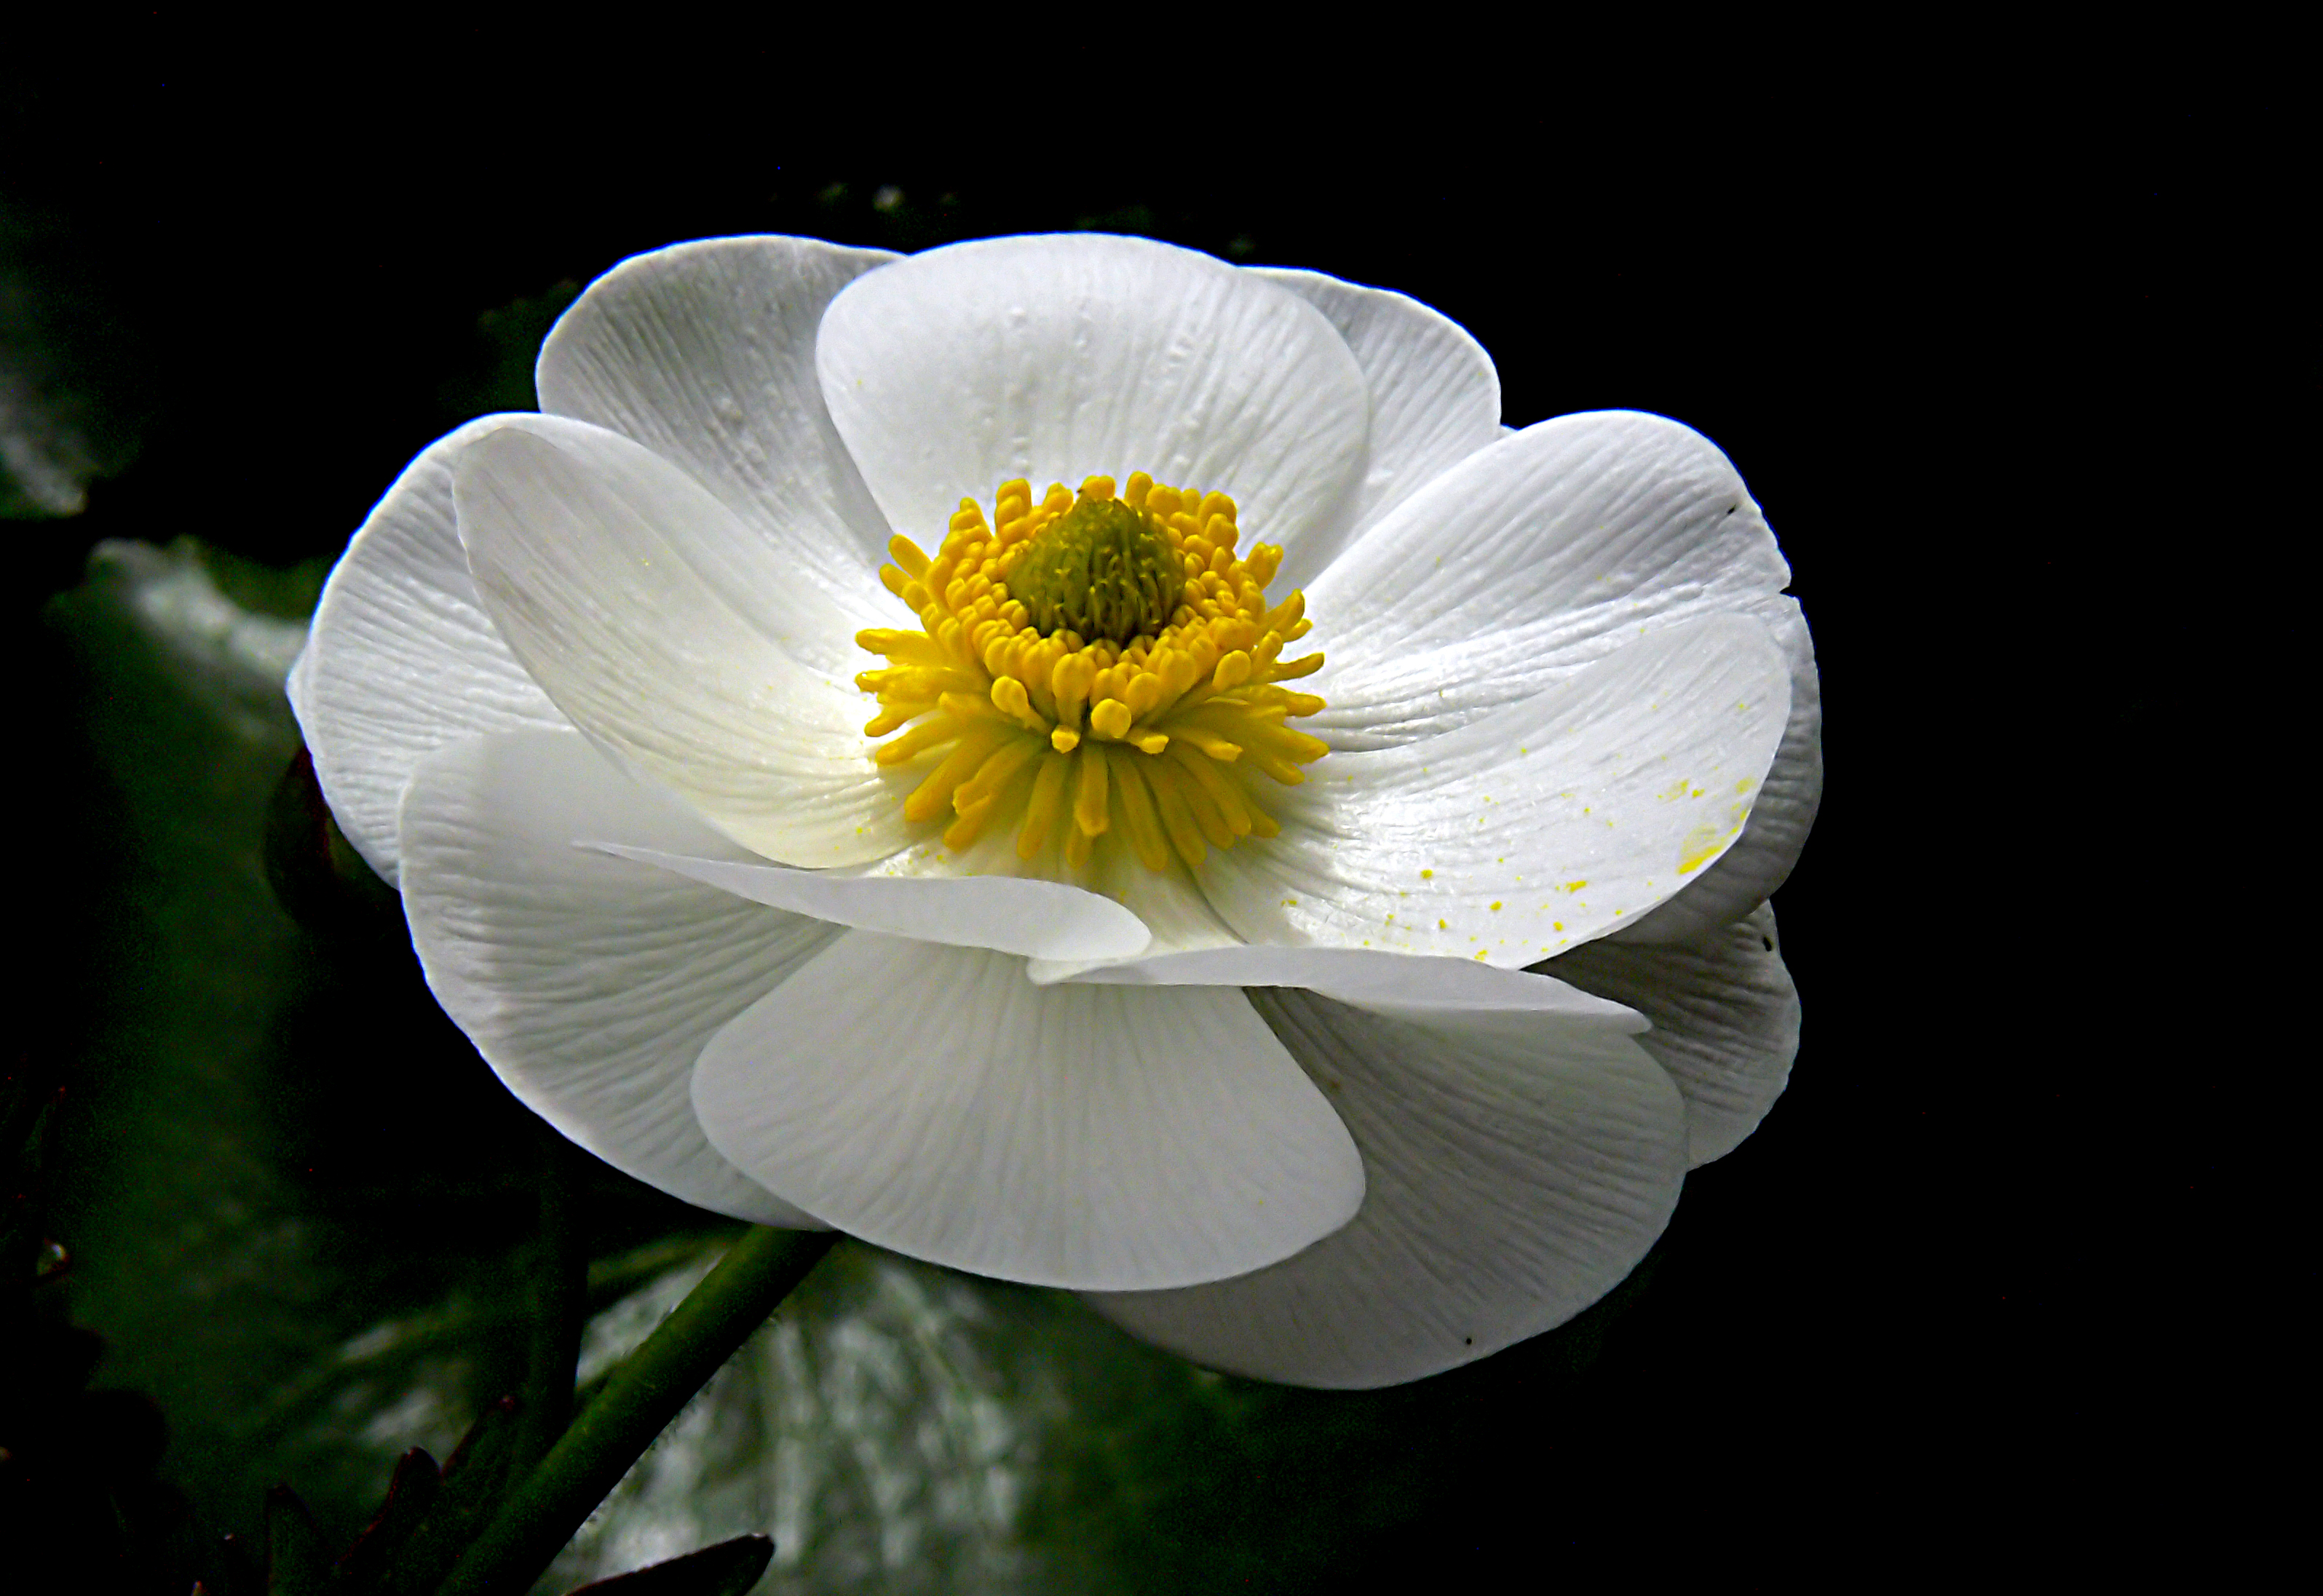
blossom, plant, flower, petal, botany, yellow, flora, close up, lumix, bridgecamera, fz30, newzealandflowers, mountcooklilies, macro photography, flowering plant, plant stem, land plant